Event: Nepal Earthquake
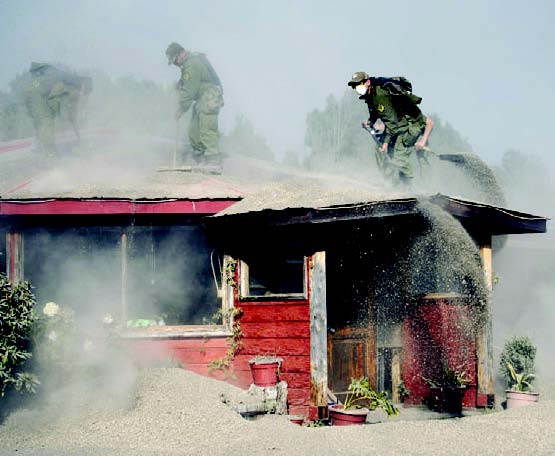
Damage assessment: damage